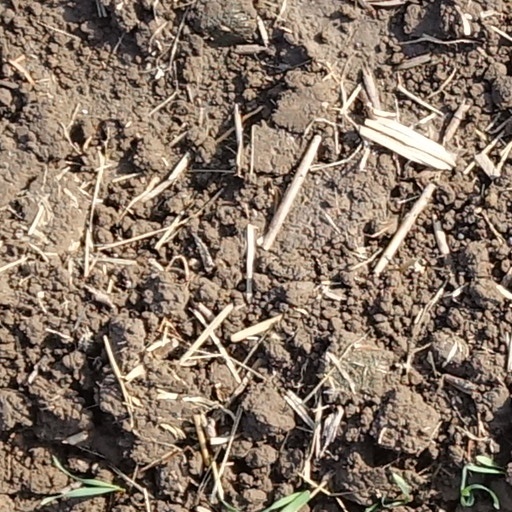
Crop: wheat